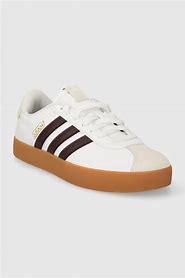
Brand: Adidas
Model: VL Court 3